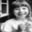
Label: girl